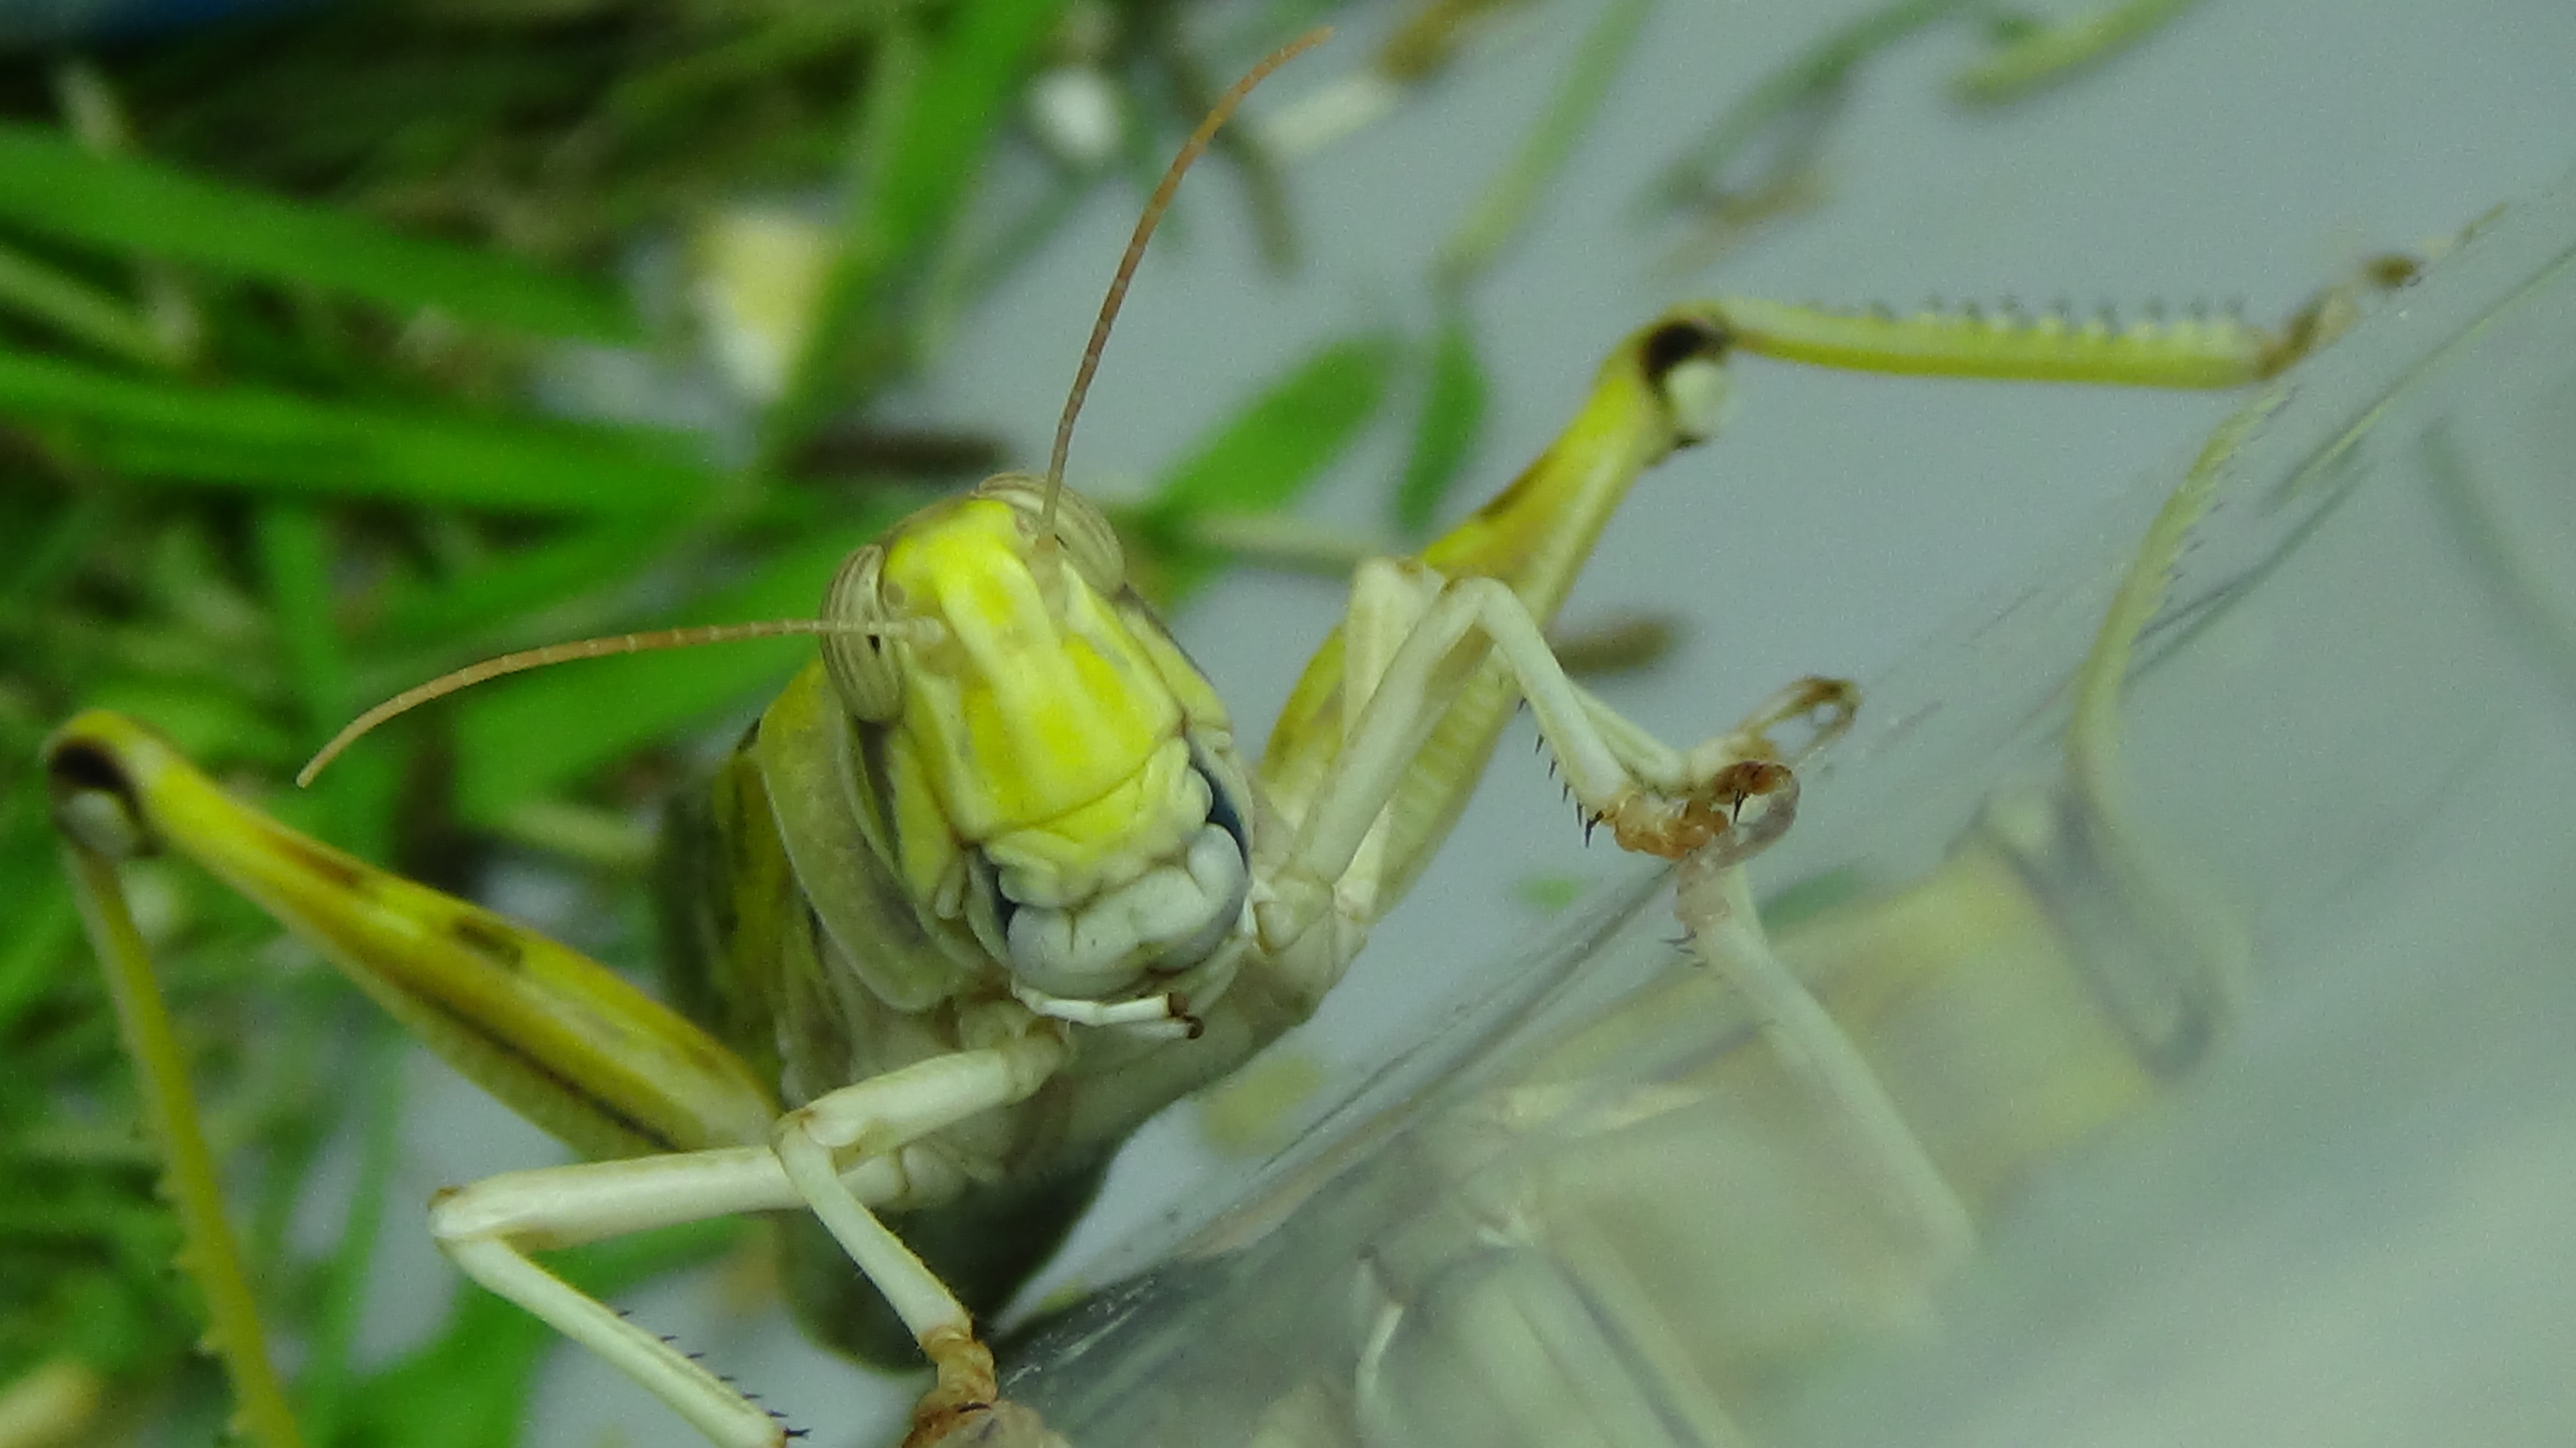
flower, green, insect, yellow, fauna, invertebrate, close up, mantis, grasshopper, grasshoppers, locust, macro photography, arthropod, plant stem, desert locust, cricket like insect, migratory locust, locust breeding